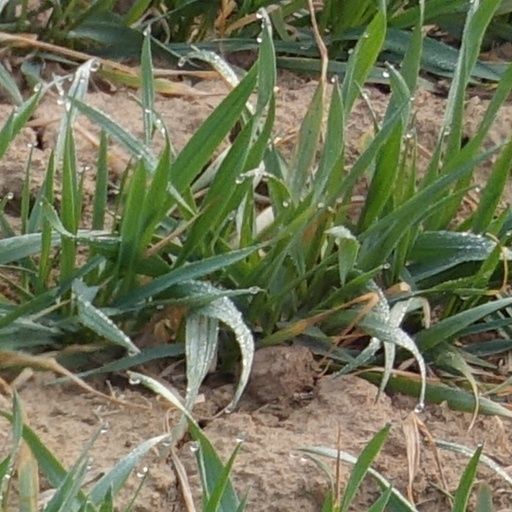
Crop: wheat